Vapiano

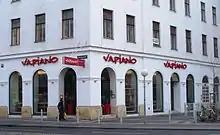
Restaurant in Leopoldstadt, Vienna (2009)

In 2002, Mark Korzilius opened the first restaurant under the Vapiano brand name in Hamburg's Neustadt district. One month later, the company was registered as a joint-stock company according to German law under the company name of "Mark's AG" in the Commercial Register. In addition to Mark Korzilius, who served as the company's sole Management Board member, other investors were involved. The Italian architect and designer Matteo Thun contributed to the design. Among other elements, he came up with the interior design of the restaurant. At the end of 2003, the founder Mark Korzilius stepped down from his position as company Chairman, and the company was also renamed "Vapiano AG". Based on the model of the original Hamburg location, the company opened additional restaurants, e.g. in 2004 in Düsseldorf as well as 2005 in Frankfurt, Nuremberg and Munich. New restaurants were also established in Hamburg.